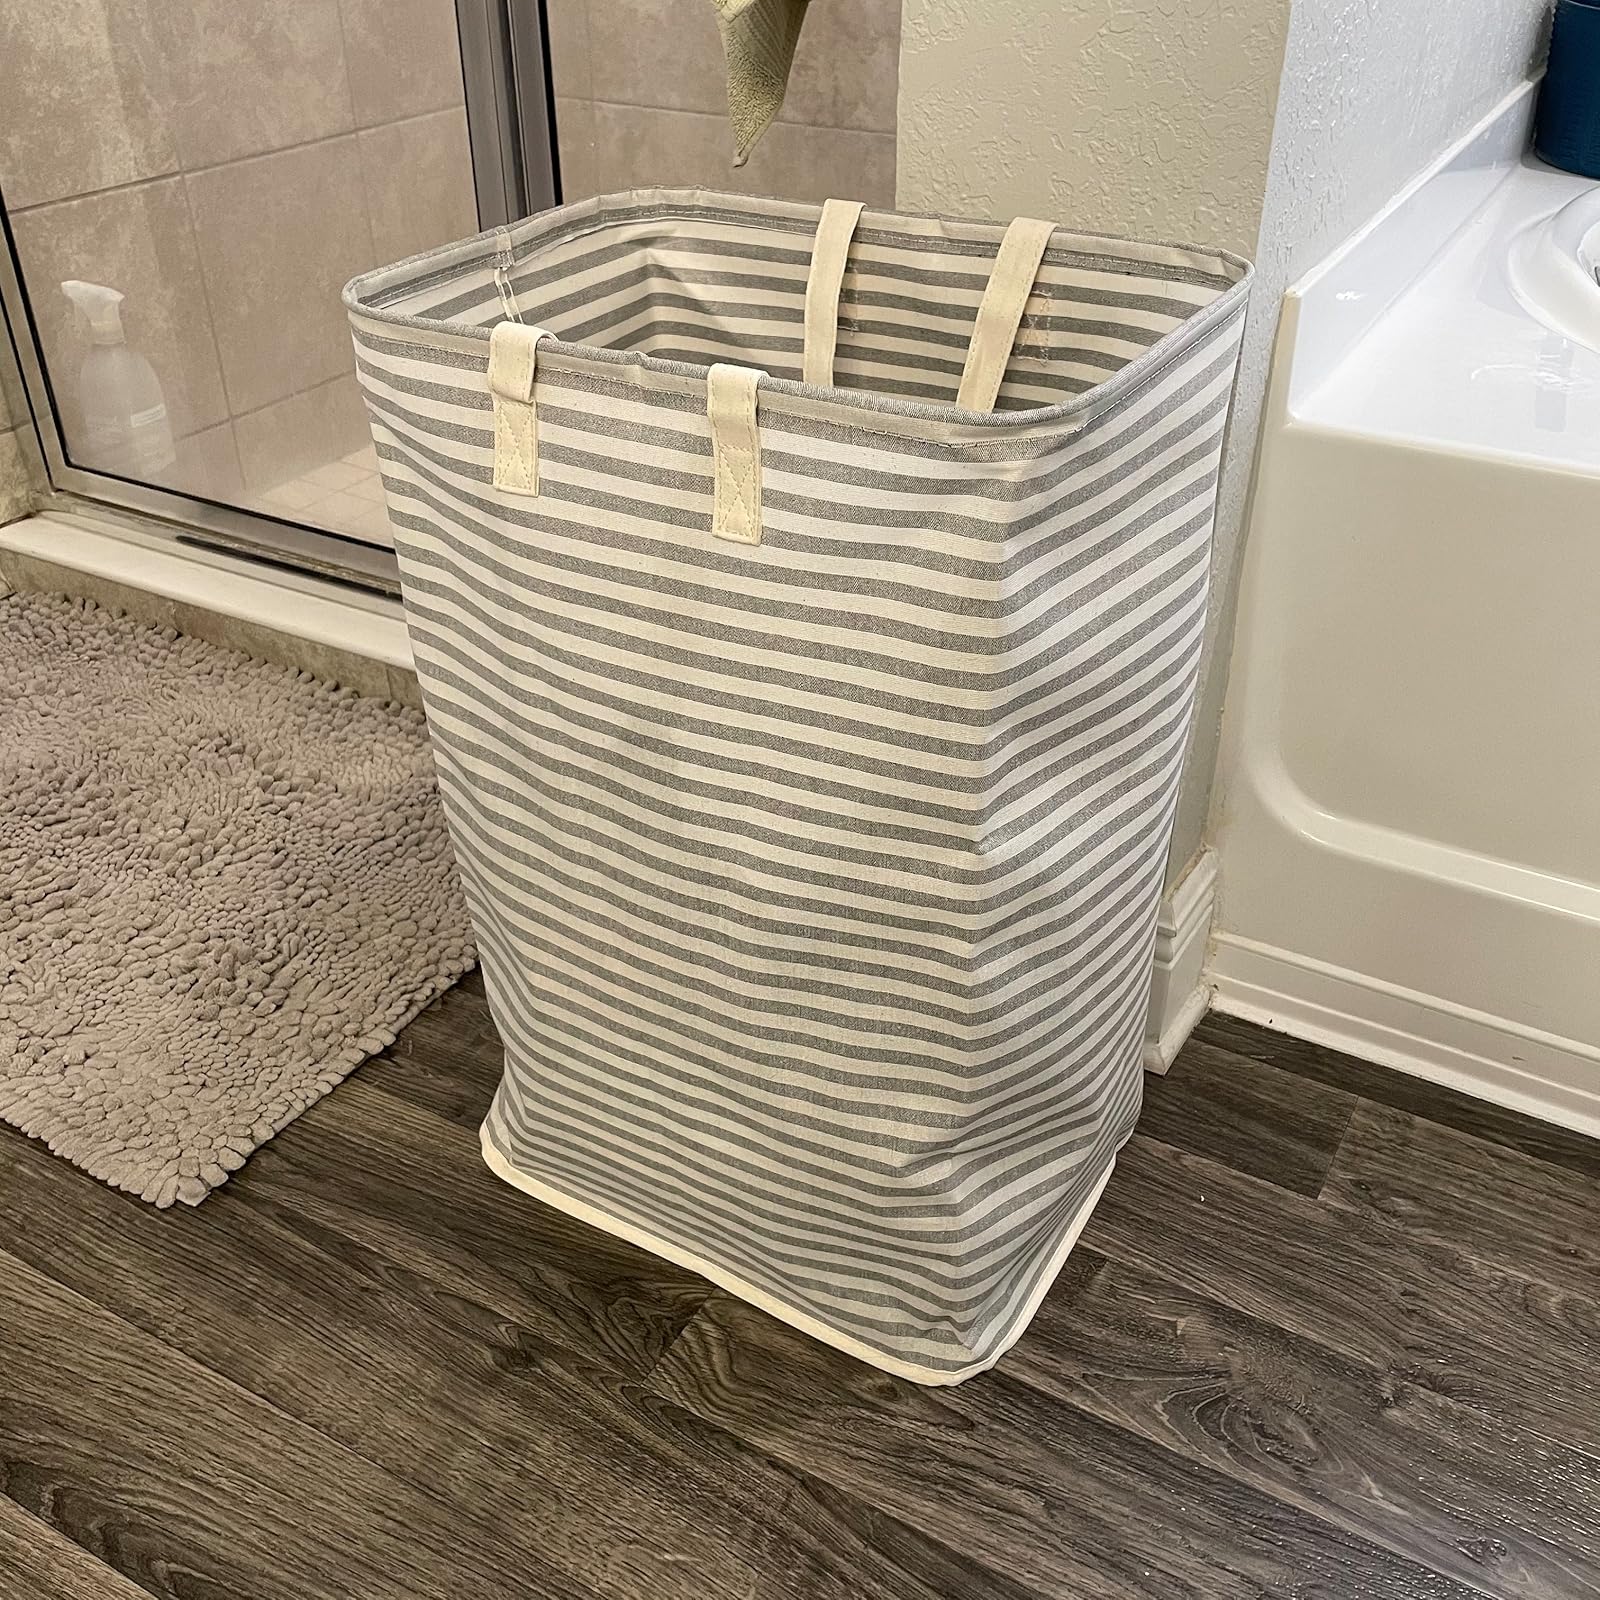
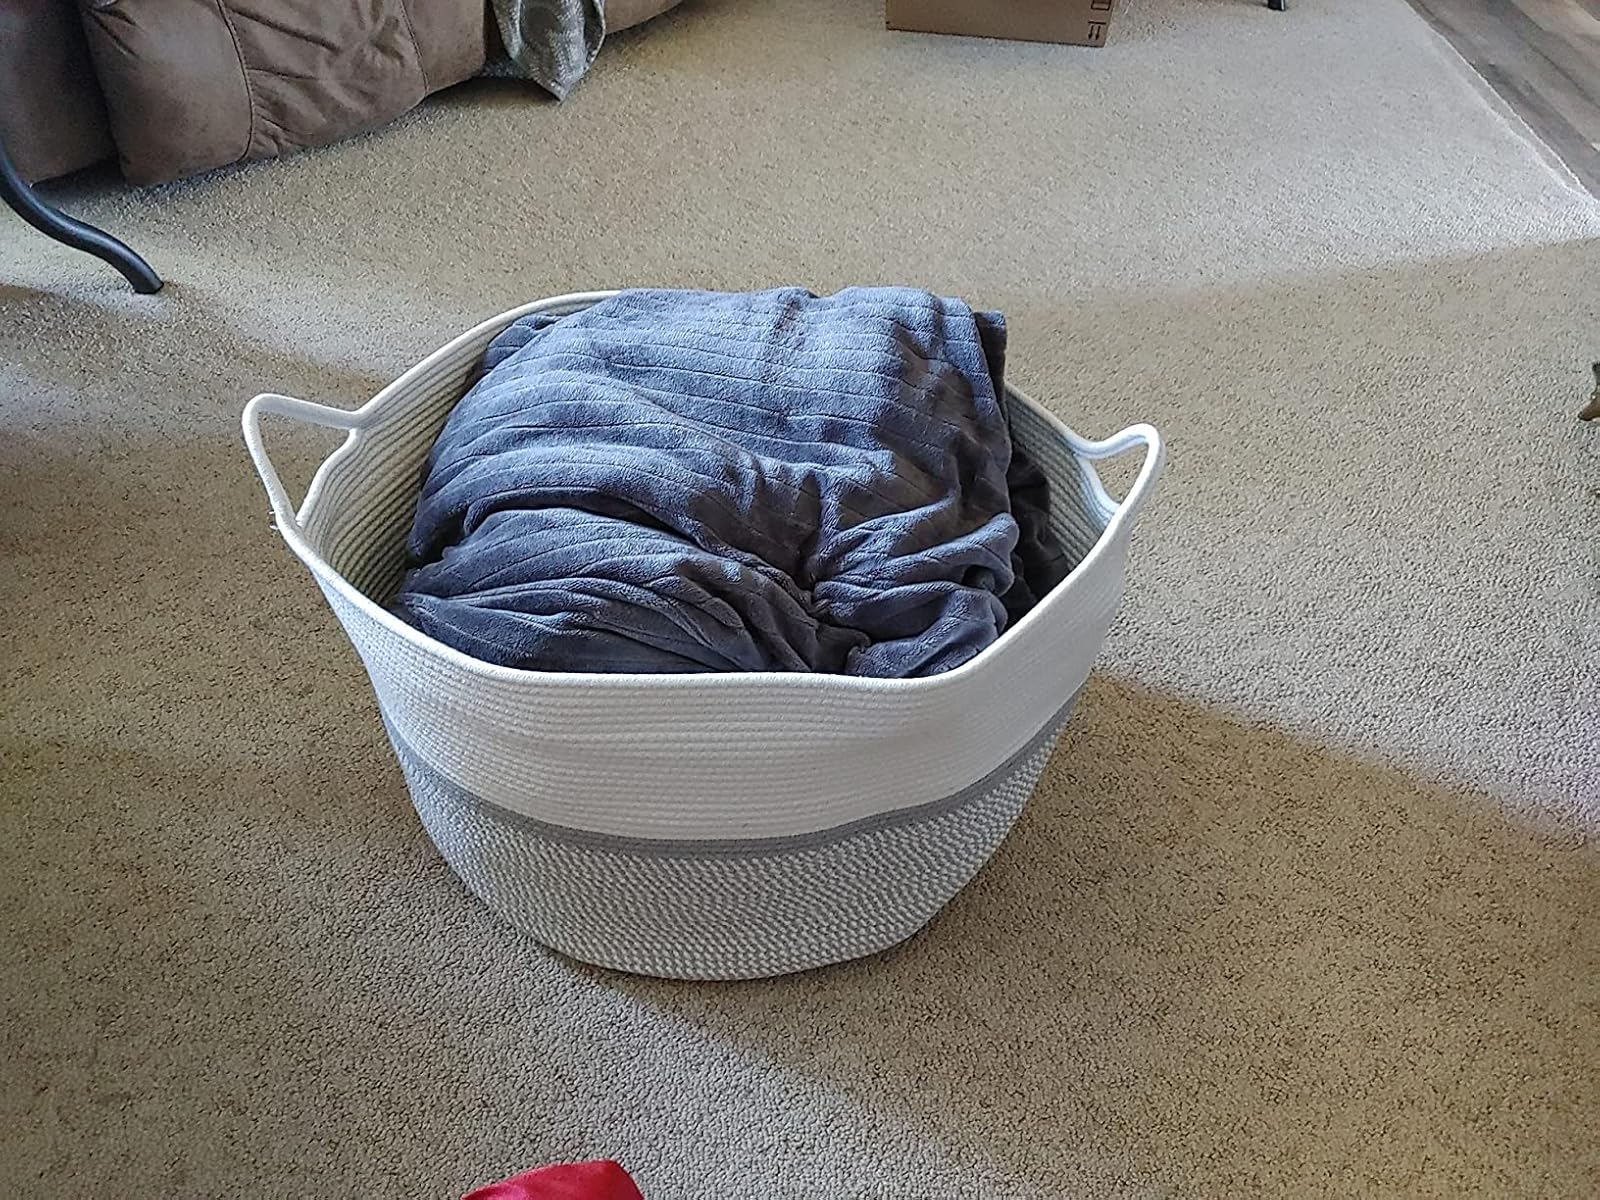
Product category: items_hamper
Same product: no